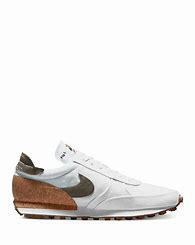
Brand: Nike
Model: Dbreak Type